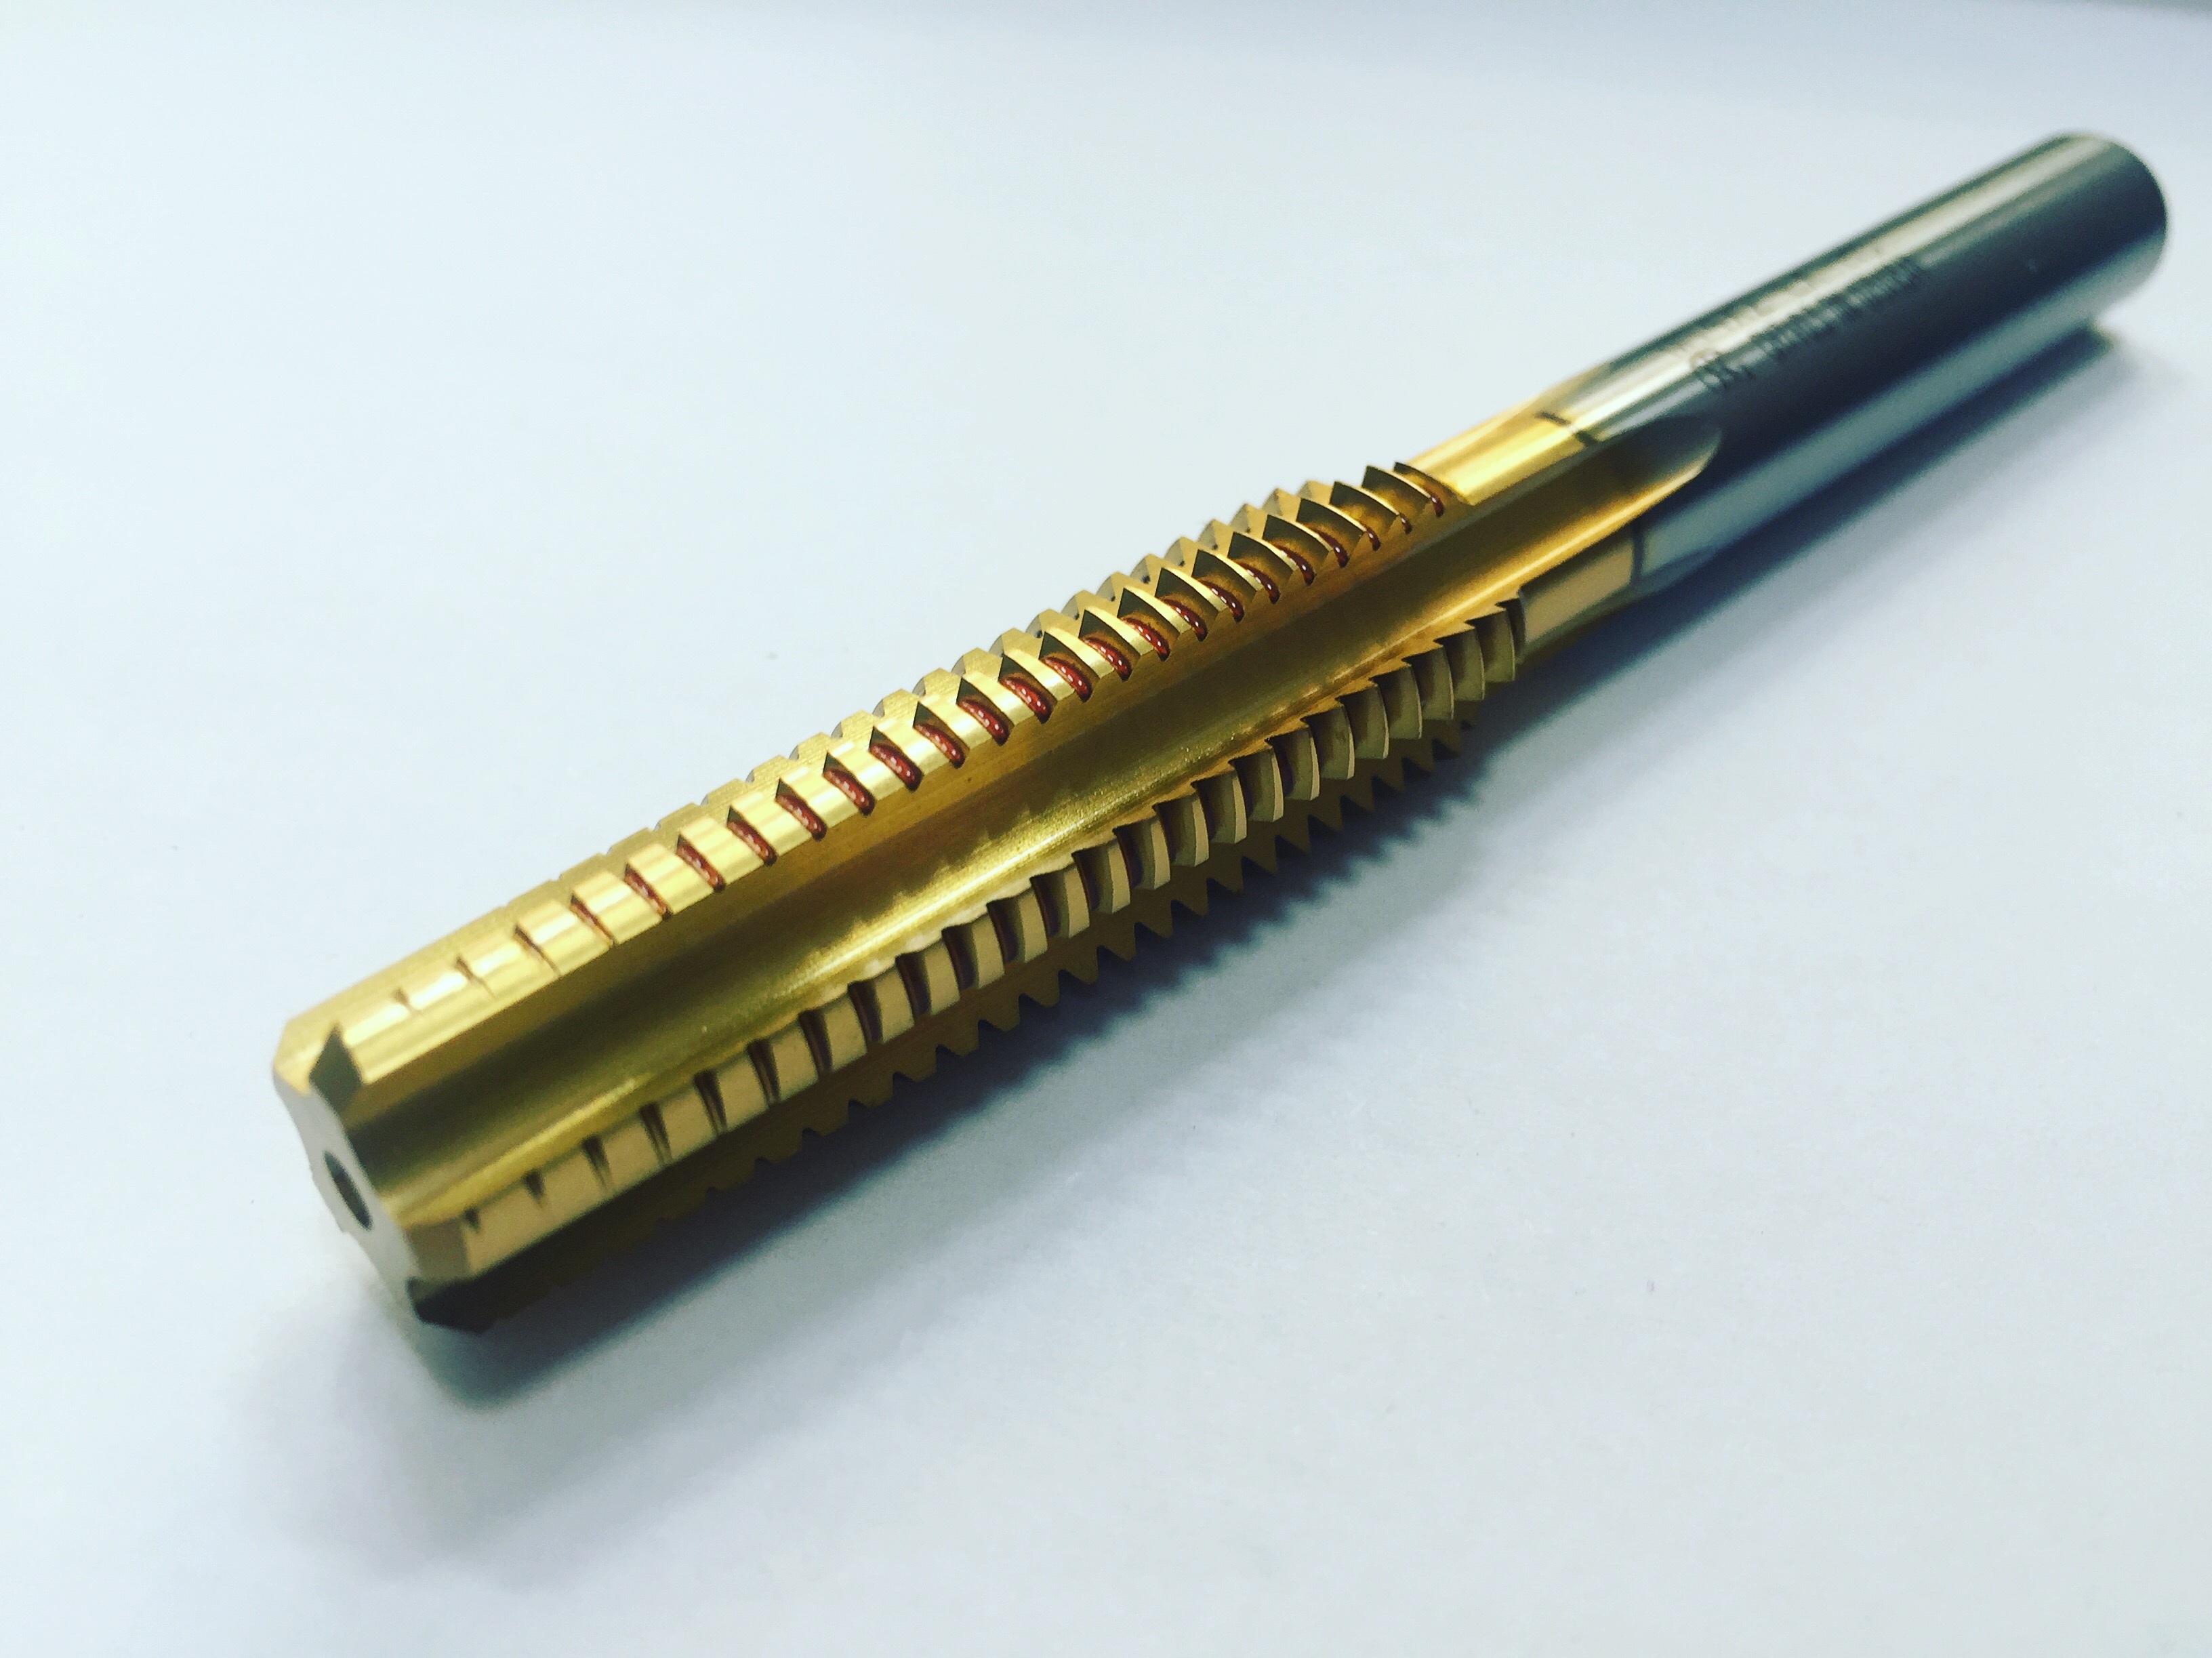
pen, tool, machining, office supplies, taps, cnc